Tom Cheek

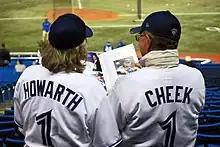
Toronto Blue Jays fans wearing jerseys honouring Tom Cheek and Jerry Howarth in 2013

Beginning in 1977, Cheek became the first full-time announcer for the Toronto Blue Jays alongside his first broadcast partner, Baseball Hall of Fame pitcher Early Wynn, who remained with him through the end of 1980. Wynn was replaced by Jerry Howarth in 1981.